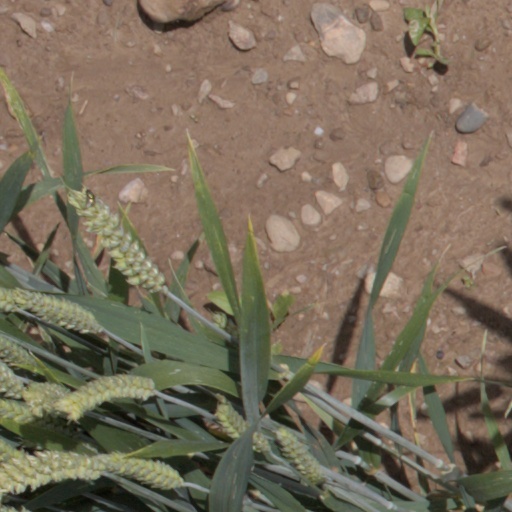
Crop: wheat